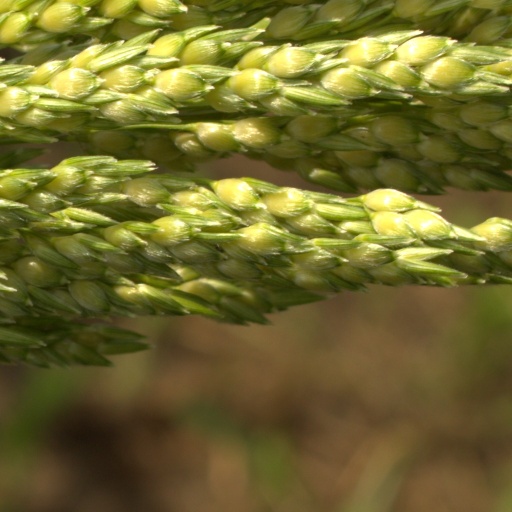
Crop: sorghum